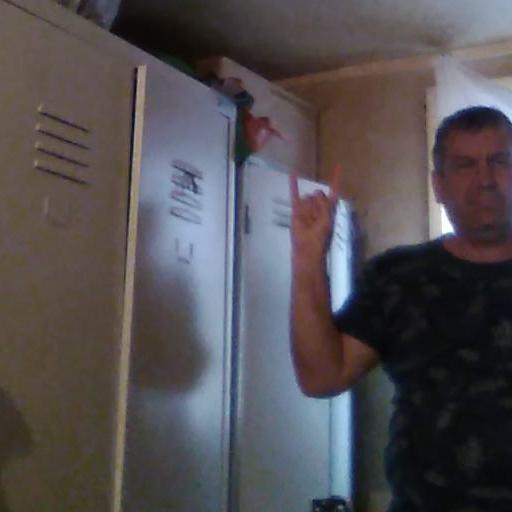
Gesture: rock